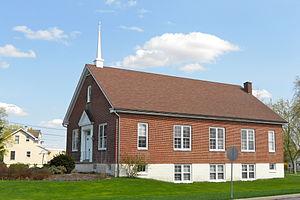
Penn Township est un township, situé au sud de la partie centrale du comté de Chester, aux États-Unis. En 2010, il comptait une population de 5 364 habitants.